Al Wistert

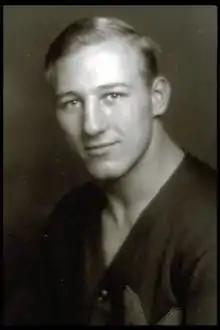

Albert Alexander "Ox" Wistert (December 28, 1920 – March 5, 2016) was an American professional football player who was an offensive tackle in the National Football League (NFL) for the Philadelphia Eagles. He played his entire nine-year NFL career for the Eagles and became their team captain. He was named to play in the NFL's first Pro Bowl as an Eagle. During most of Wistert's career there were no football All-star games, although he was named to the league All-Pro team four times.